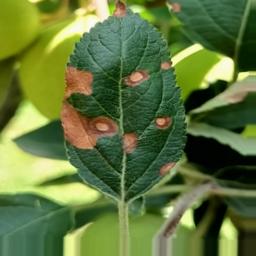
Label: Alternaria